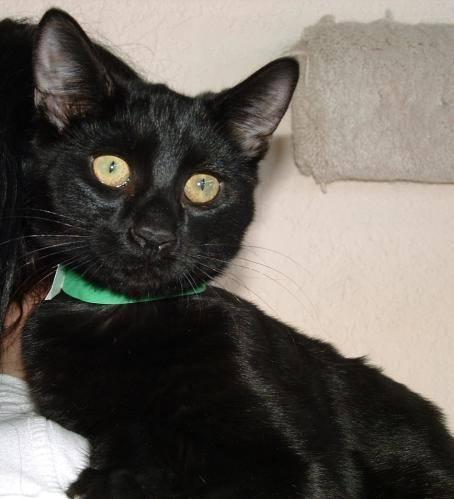
cat